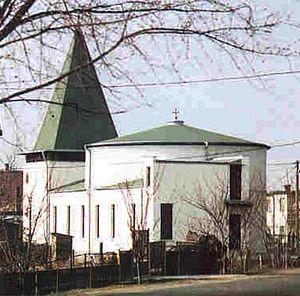
Felsőpakony est un village et une commune du comitat de Pest en Hongrie.